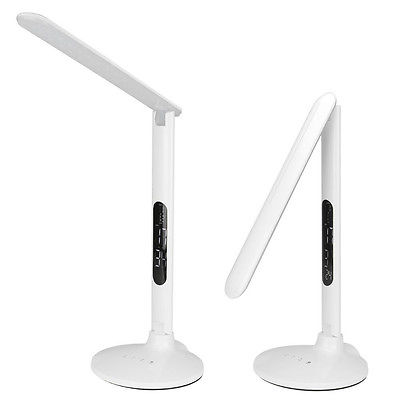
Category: lamp